Herb Simon (businessman)

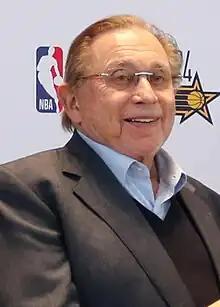
Simon in 2023

Herbert Simon (born October 23, 1934) is an American real estate developer. He resides in Indianapolis, Indiana. He was educated at the City College of New York and is the owner of the Indiana Pacers, Indiana Fever, and chairman emeritus of the shopping mall developer Simon Property Group. In 2010, he purchased Kirkus Reviews.